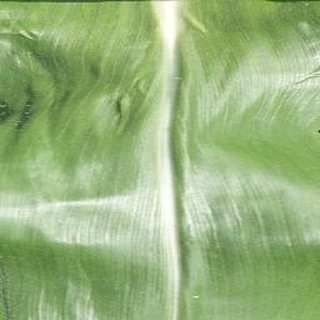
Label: healthy_corn